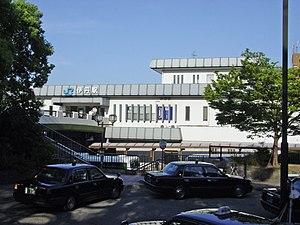
La gare d'Itami est une gare ferroviaire située dans la ville d'Itami, dans la préfecture de Hyōgo au Japon. La gare est exploitée par la compagnie JR West, sur les lignes Fukuchiyama/JR Takarazuka. L'utilisation de la carte ICOCA est valable dans cette gare.